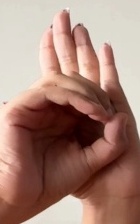
ASL sign: 0